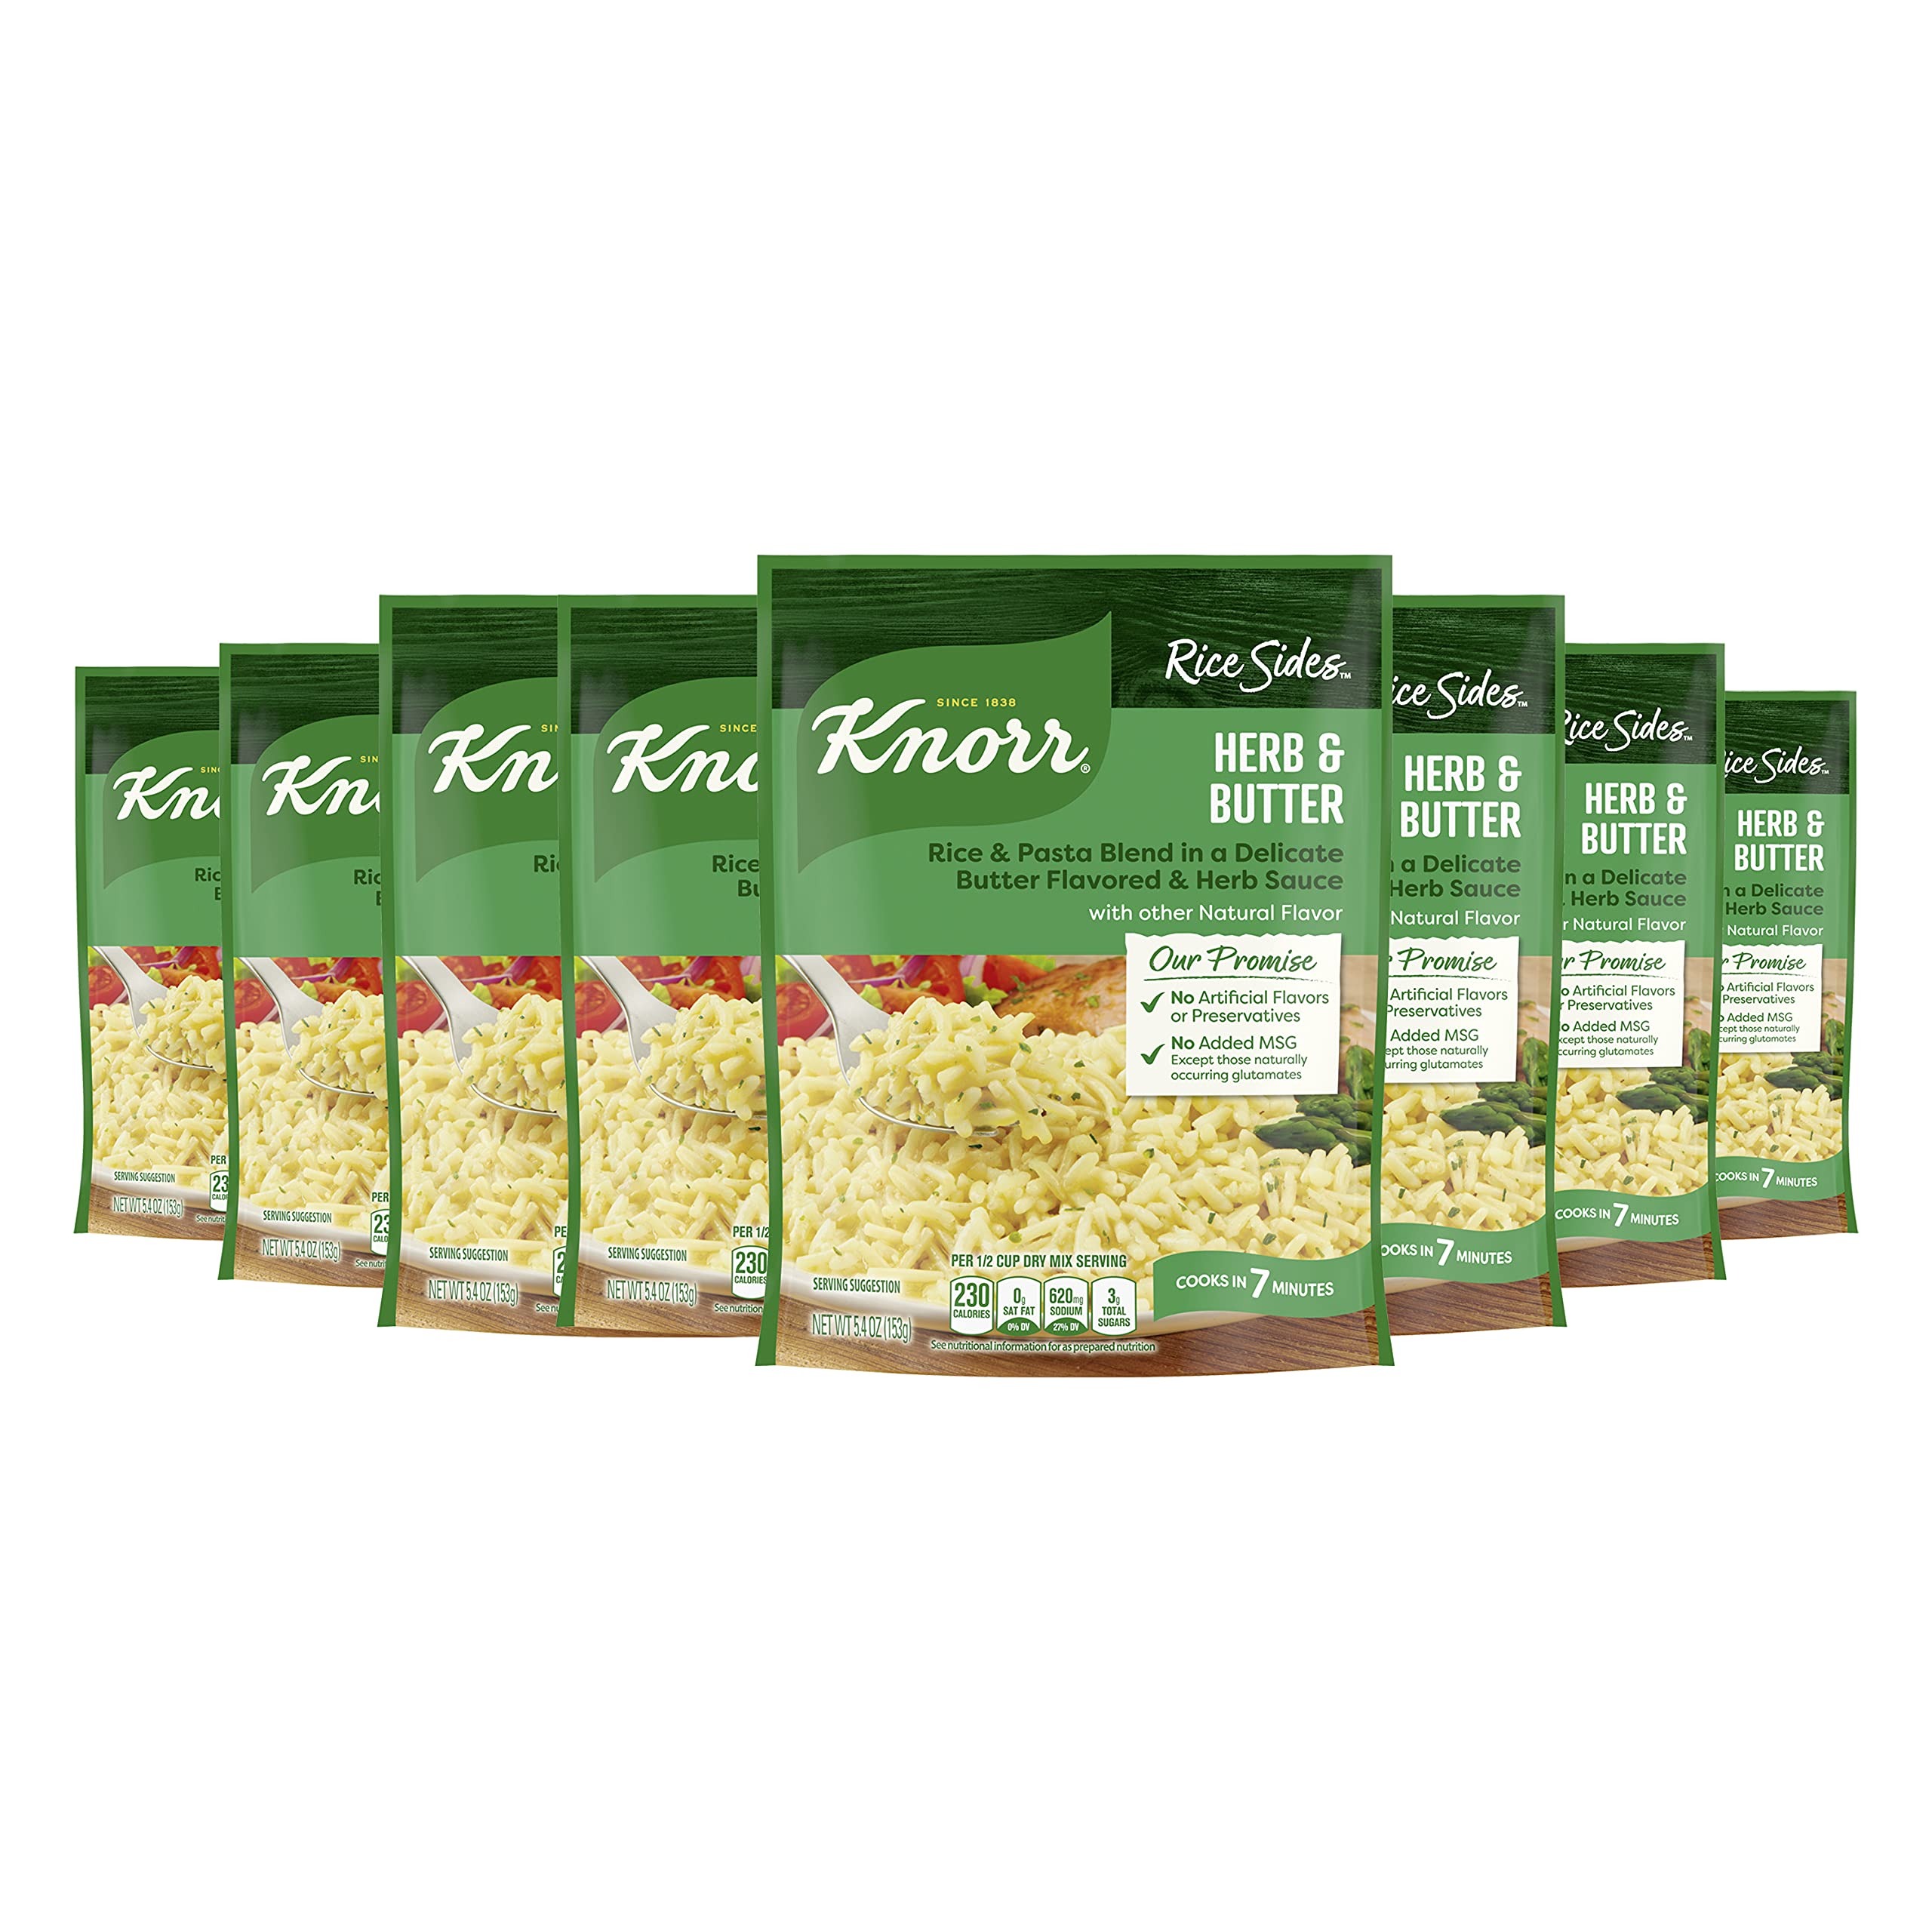
Item Name: Knorr Rice Sides For a Tasty Rice Side Dish Herb & Butter No Artificial Flavors, No Preservatives, No Added MSG 5.4 oz, Pack of 8
Bullet Point 1: Knorr Rice Sides Herb & Butter is a rice and pasta blend side dish that enhances meals with amazing flavor
Bullet Point 2: Herb & Butter Rice Sides expertly combines oregano, rosemary, basil and thyme with a delicate butter sauce
Bullet Point 3: Knorr Rice Sides are quick and easy to prepare — they cook in just 7 minutes
Bullet Point 4: Knorr Rice Sides Herb & Butter contains no artificial flavors, no preservatives, and no added MSG, except those naturally occurring glutamates
Bullet Point 5: Our Herb & Butter rice can be part of a delicious Knorr recipe, or can be enjoyed as a rice side dish on its own
Bullet Point 6: You can easily prepare Knorr Rice Sides on the stove or in a microwave
Value: 43.2
Unit: Ounce

Price: 2.425